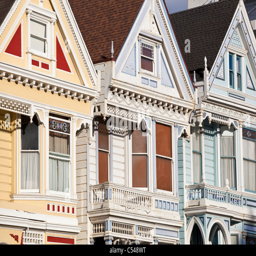
the famous well maintained old houses